History of Lithuania

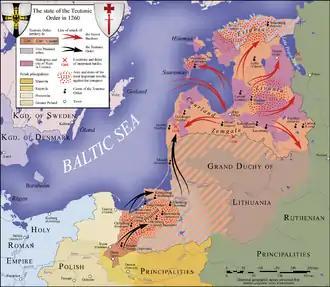
State of the Teutonic Order in 1260

In 1236 the pope declared a crusade against the Lithuanians. The Samogitians, led by Vykintas, Mindaugas' rival, soundly defeated the Livonian Brothers and their allies in the Battle of Saule in 1236, which forced the Brothers to merge with the Teutonic Knights in 1237. But Lithuania was trapped between the two branches of the Order.